Haleswar Temple

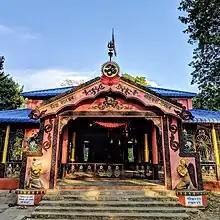
Front view image of Haleswar Temple

Haleswar Temple is an 18th-century Hindu temple, located about 10 kilometers north of Tezpur in the state of Assam.